Clara Menéres

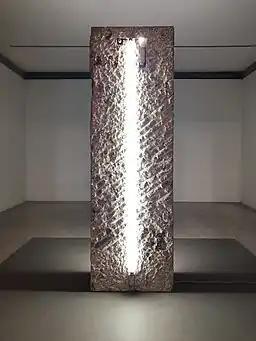

Menéres' work has been shown at exhibitions in Portugal, Brazil and the United Kingdom. Her solo exhibitions included those at the Borges Gallery in 1967; at the Publicity Gallery, Porto in 1968; at the Nasoni Gallery, Porto in 1987; at the Loja do Desenho in Lisbon in 1988; at the Jadite Gallery in New York City in 1990; at CAVS-MIT in Cambridge, Massachusetts in 1990; and at the "Cooperativa Árvore" in Porto in 1991.